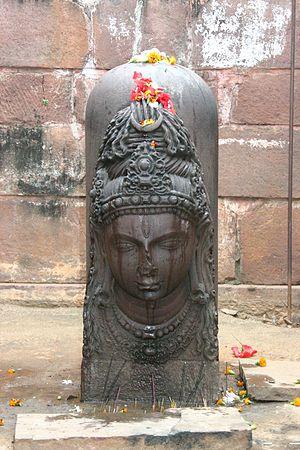
L'art Gupta est l'art de l'Empire Gupta, qui régnait sur la majeure partie du Nord de l'Inde, avec son apogée entre environ 300 et 480, survivant sous une forme très réduite jusqu'à 550. La période Gupta est généralement considérée comme la période classique et un âge d'or de l'art en Inde du Nord pour tous les principaux groupes religieux. Bien que la peinture soit évidemment répandue, les œuvres qui subsistent sont principalement des sculptures religieuses. La période a vu l'émergence des icônes divines de pierre sculptée dans l'art hindou, tandis que la production des figures de Bouddha et de Jain tirthankara a continué de croître, ces dernières souvent à très grande échelle. Le centre principal traditionnel de la sculpture était Mathura, qui a continué à prospérer, tandisque l'art du Gandhara, le centre de l'art gréco-bouddhiste juste au-delà de la frontière nord du territoire de Gupta, continuait d'exercer une influence. D'autres centres ont vu le jour au cours de la période, notamment à Sarnath. Mathura et Sarnath ont exporté la sculpture vers d'autres parties du nord de l'Inde.